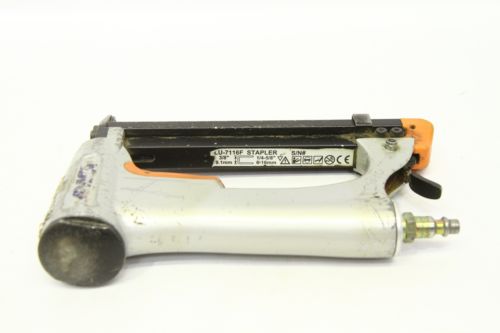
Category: stapler